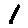
Label: 1